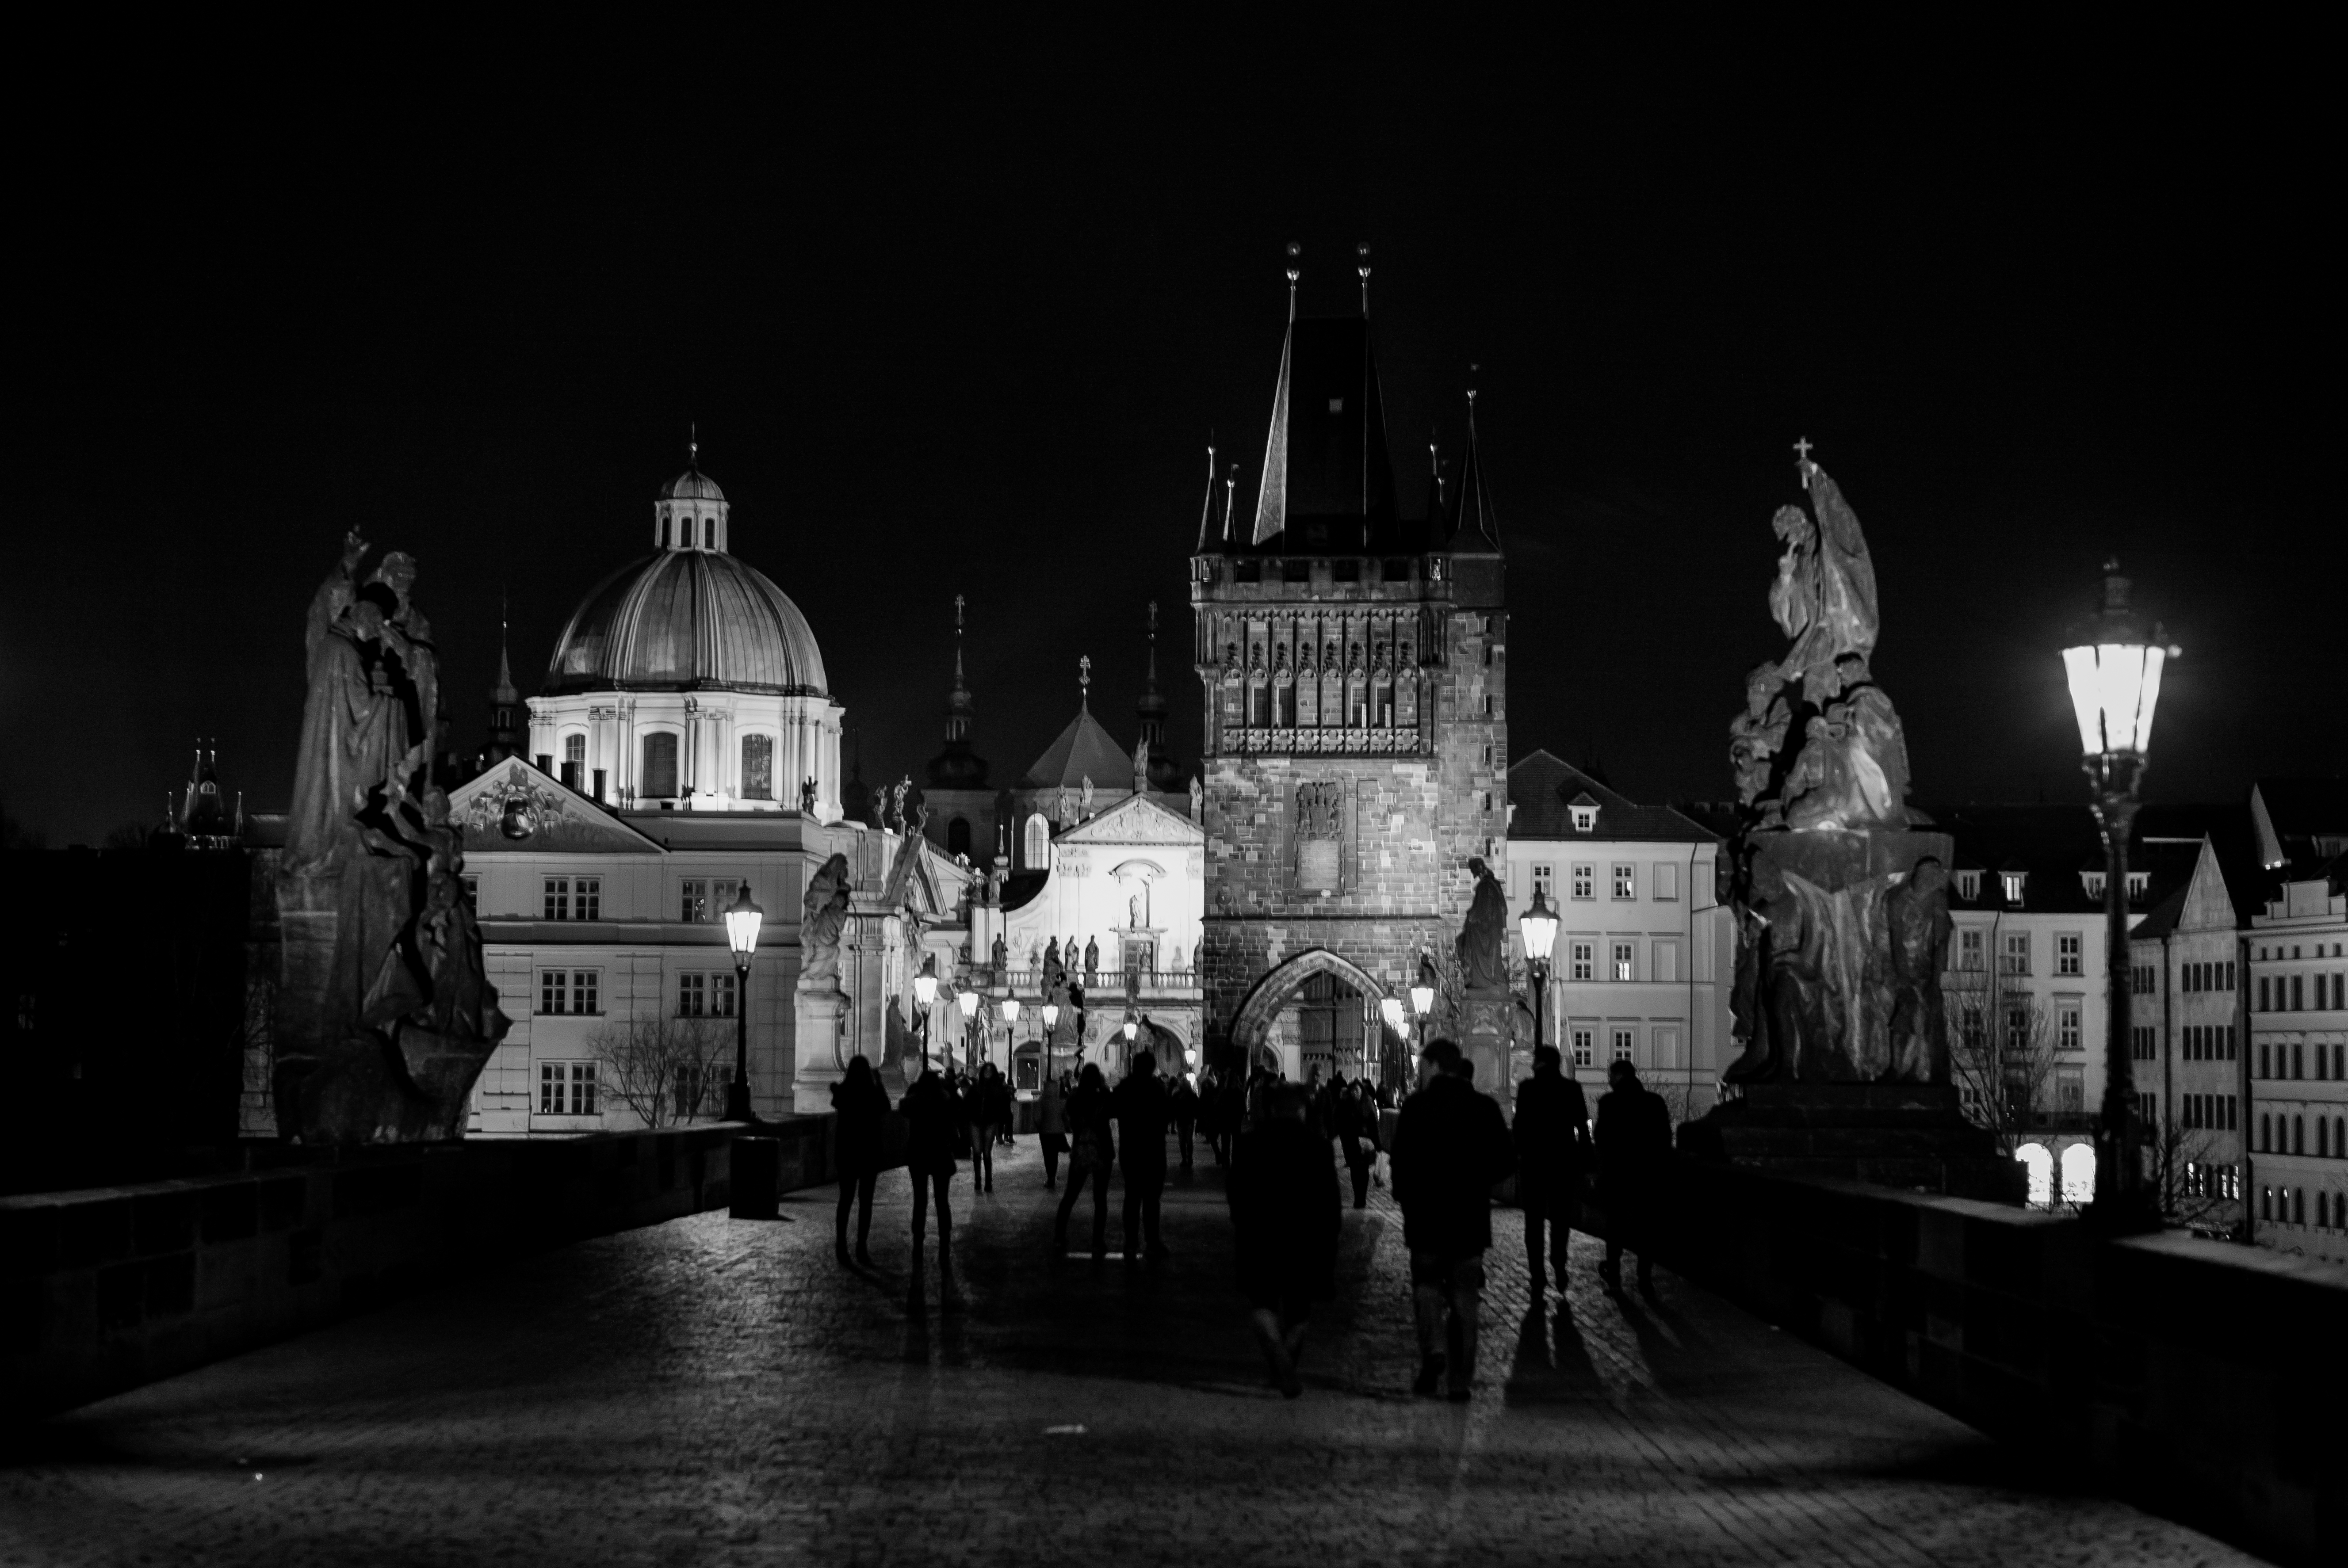
light, black and white, white, bridge, street, night, photography, town, old, city, cityscape, travel, dark, europe, evening, darkness, prague, black, monochrome, bw, shadows, m, streetlights, lanterns, praga, 50, lightroom, raw, cobble, savefop, republic, silhouettes, shape, leica, 240, summilux, charles, czech, bohemia, praha, praag, prag, dng, karluvmost, staremesto, monochrome photography, film noir